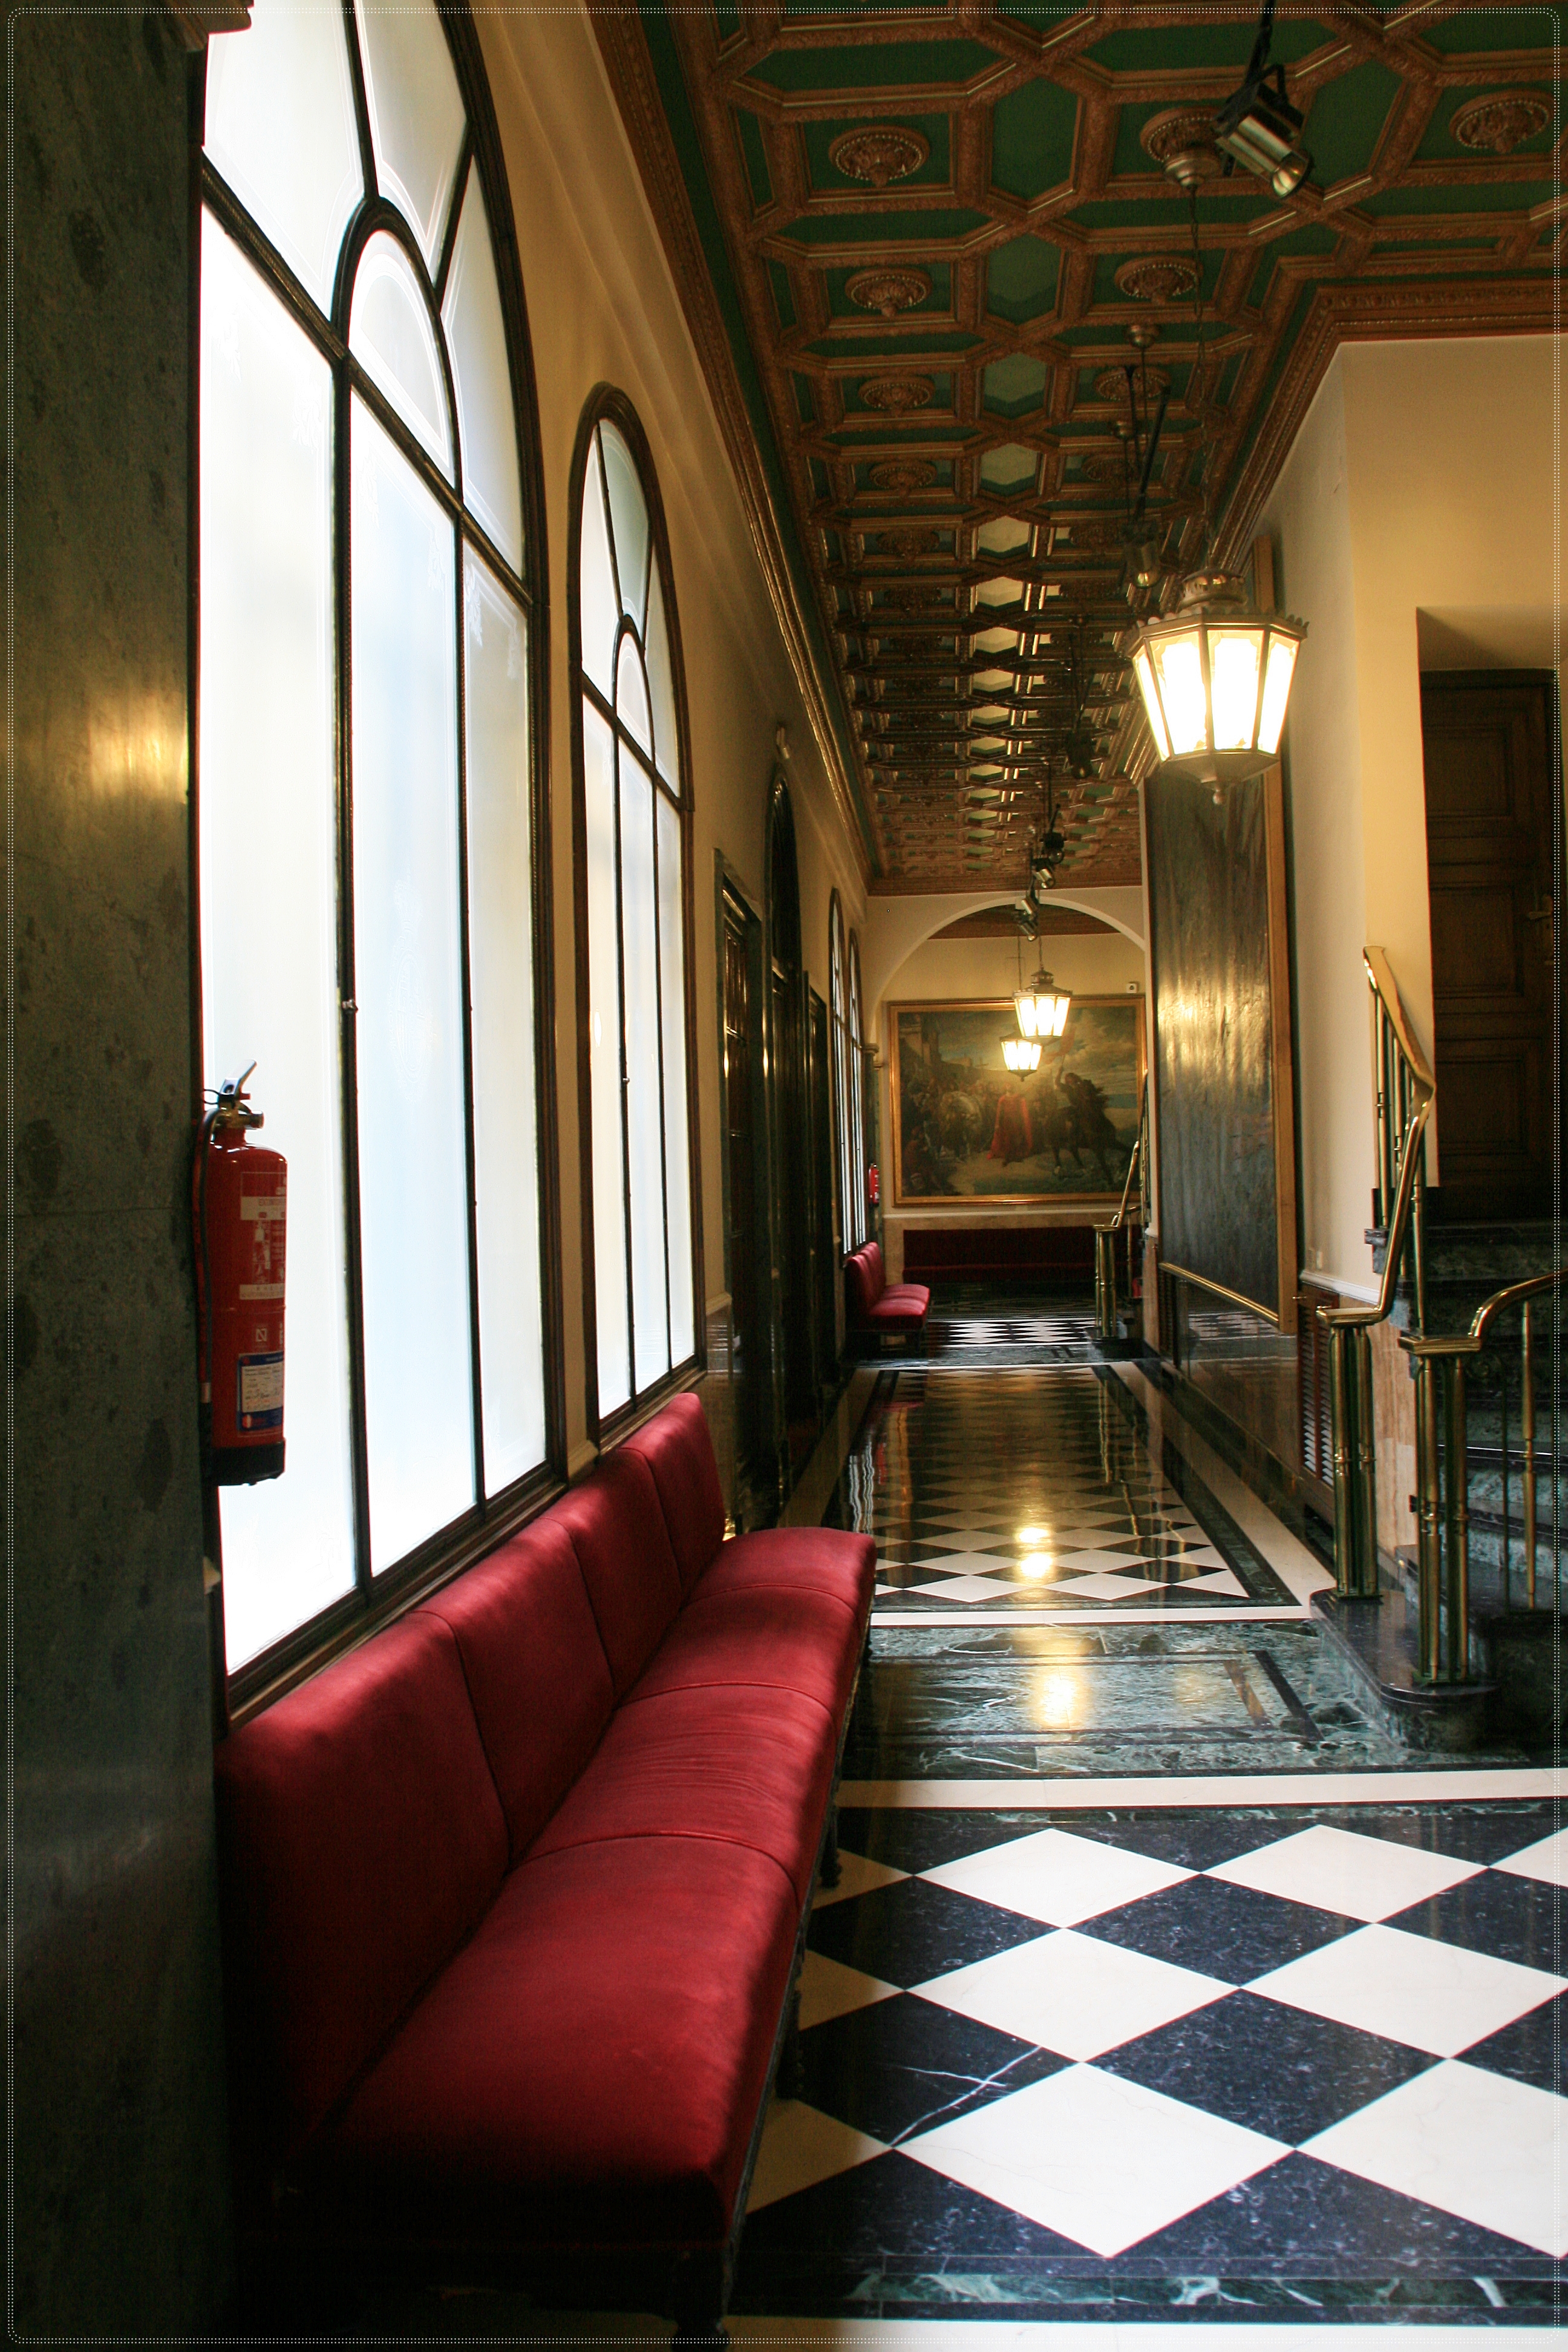
architecture, mansion, house, building, home, hall, room, interior design, elsenado, camaraalta, senadores, estate, espana